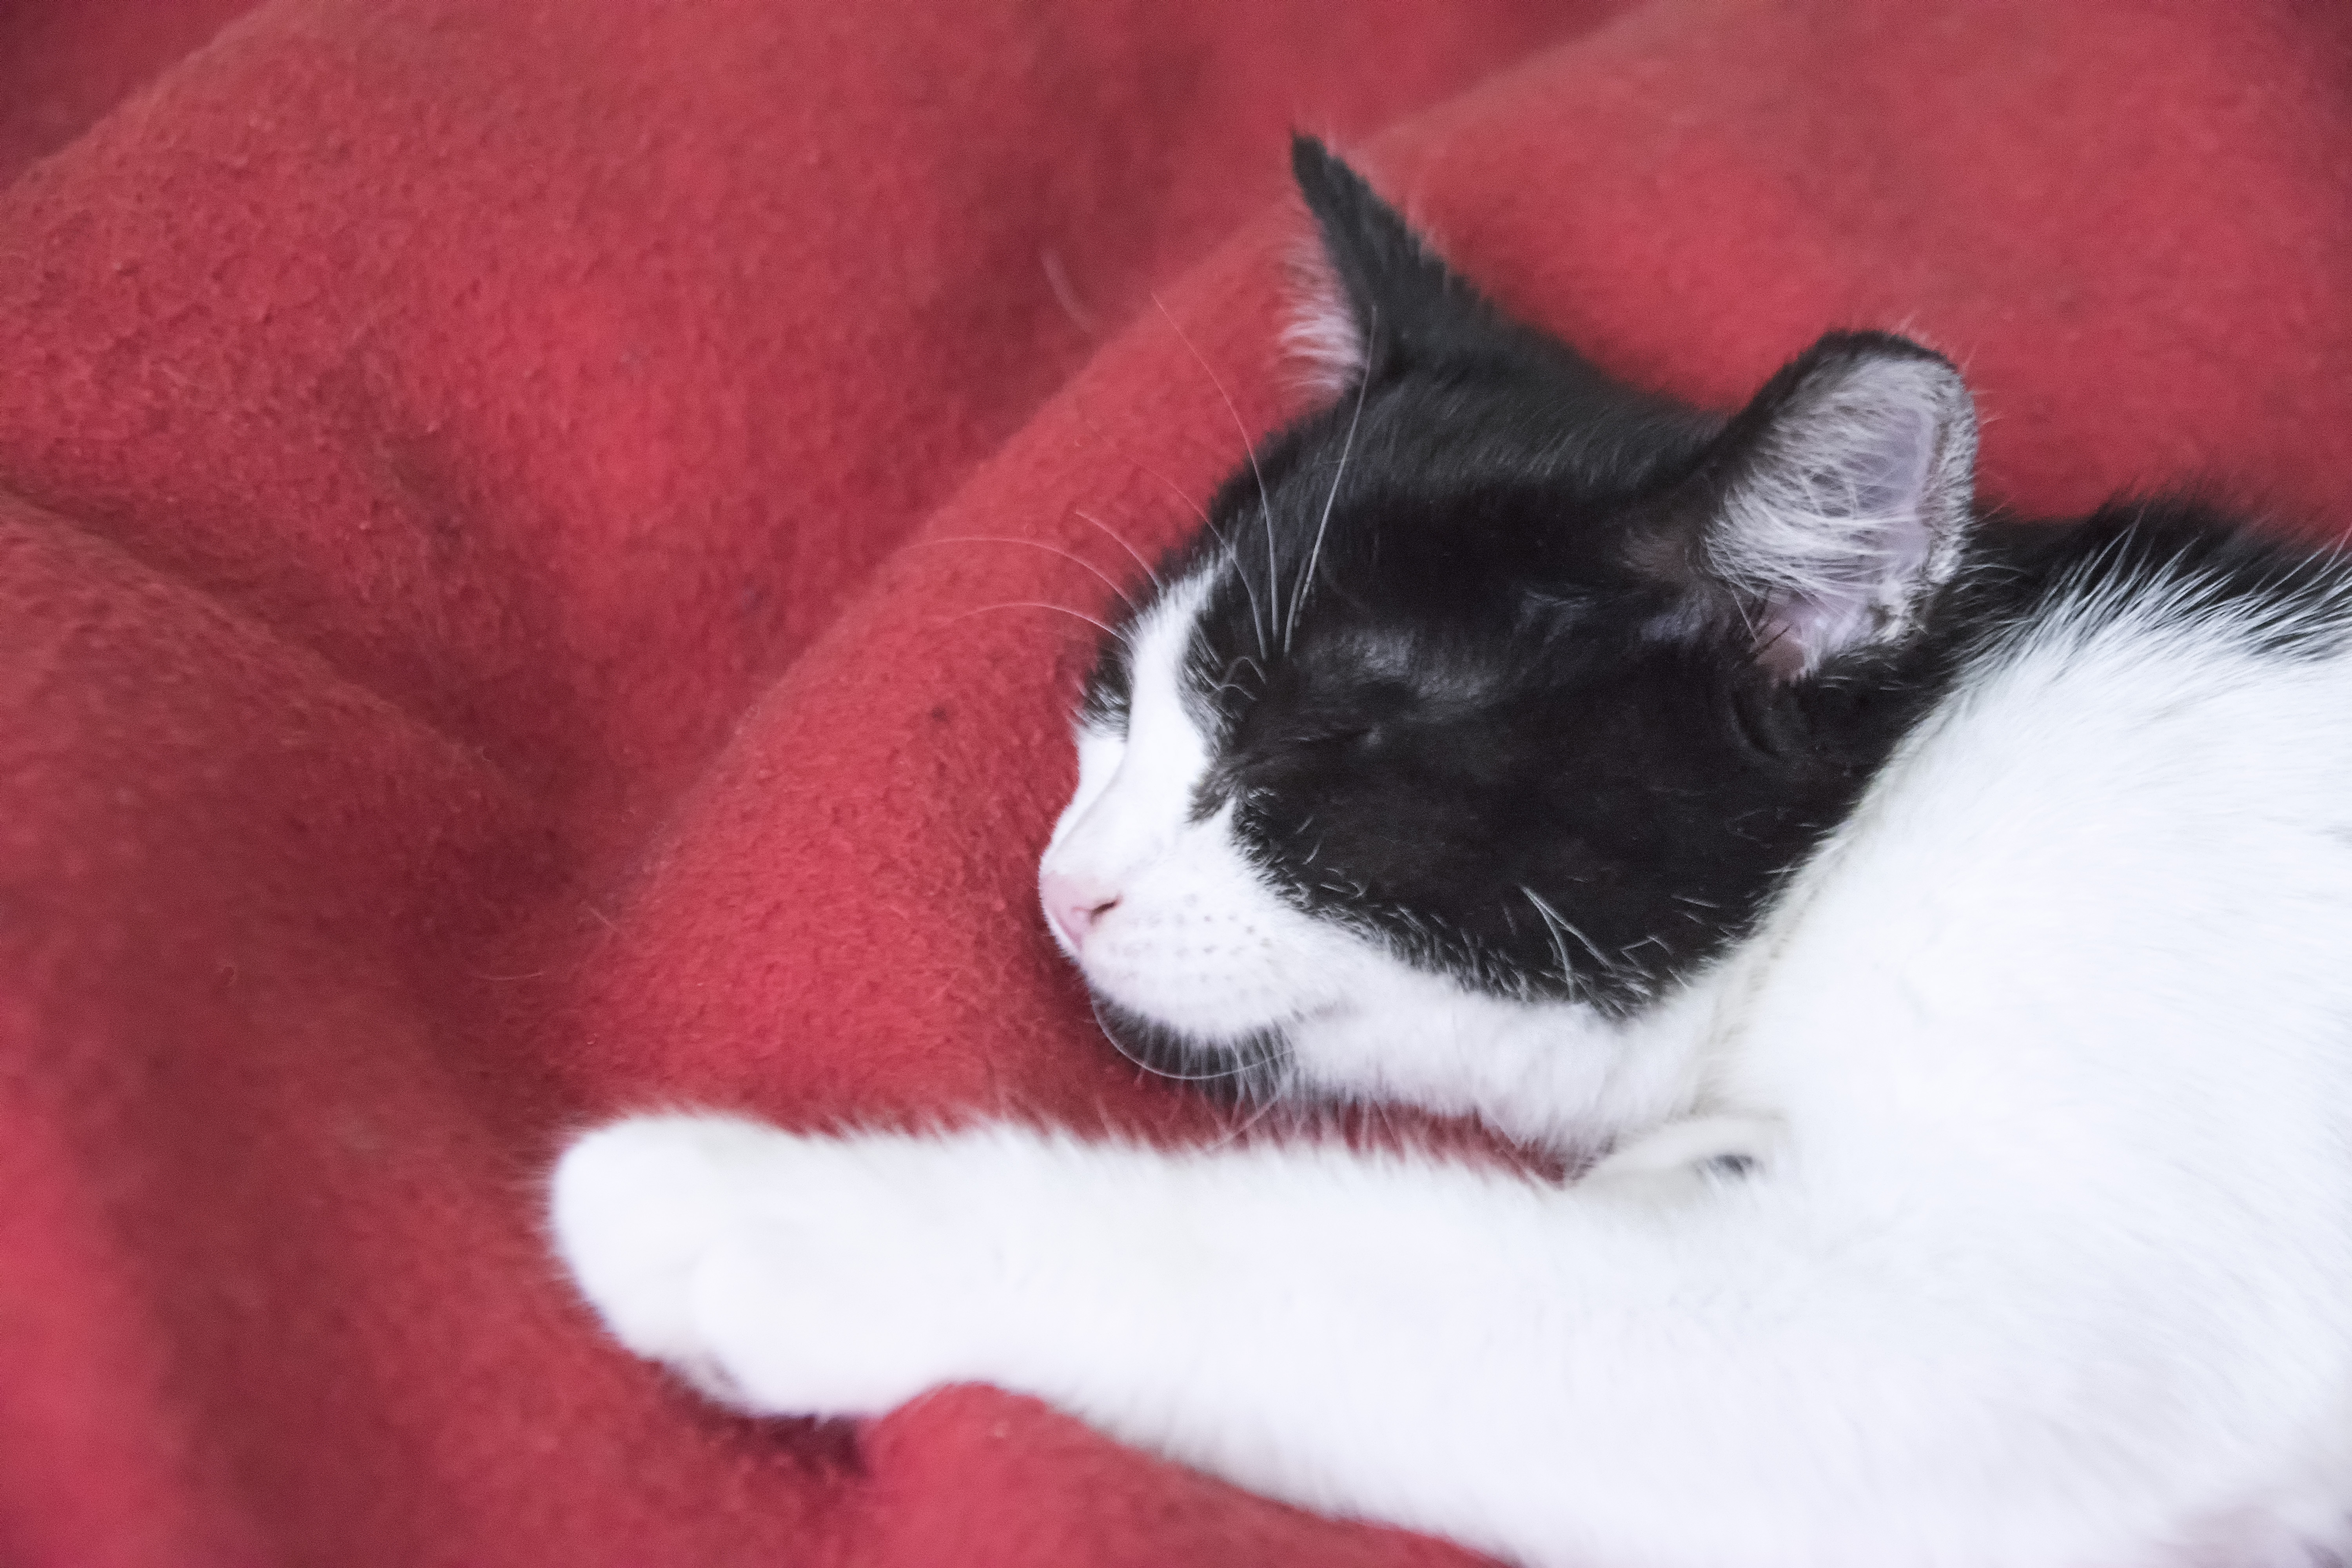
red, kitten, cat, mammal, nose, whiskers, canada, vertebrate, chat, quebec, sherbrooke, small to medium sized cats, cat like mammal